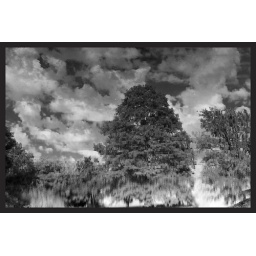
Painting in black and white